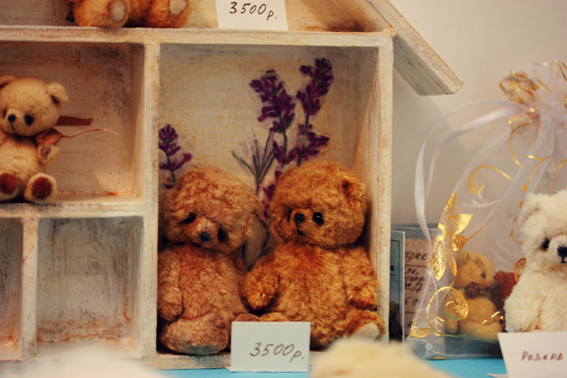
user: Given an image and a question. Answer the question in a short answer. Question: Why would we suspect this is a store display and not a child's room? Short Answer:
assistant: price